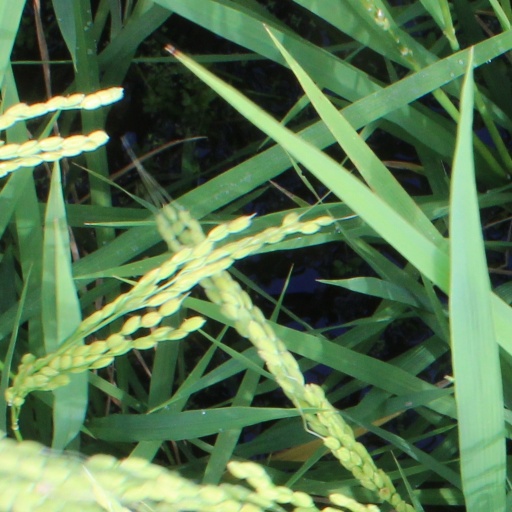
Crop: rice